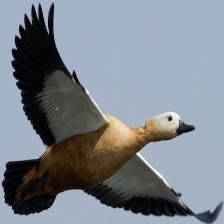
Species: RUDDY SHELDUCK
Scientific name: TADORNA FERRUGINEA
ImageNet parent category: drake